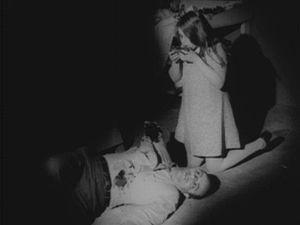
Un zombie ou zombi est une personne ayant perdu toute forme de conscience et d'humanité, au comportement violent envers les êtres humains et dont le mal est terriblement contagieux.
La Nuit des morts-vivants est un film d'horreur américain réalisé en 1968 par George A. Romero.